Goat (2015 film)

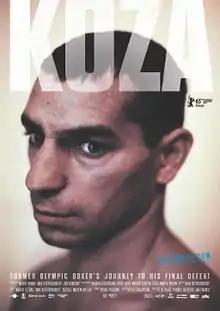
Theatrical release poster

Goat is a 2015 Slovak-Czech drama film directed by Ivan Ostrochovský who co-wrote with Marek Lescák. It was screened in the Contemporary World Cinema section of the 2015 Toronto International Film Festival. The film was selected as the Slovak entry for the Best Foreign Language Film at the 88th Academy Awards but it was not nominated.